Great Barr

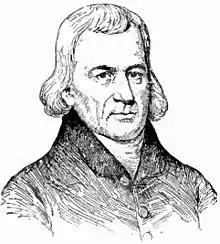
Appletons' Asbury Francis

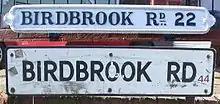
Street name signs on Birdbrook Road, Great Barr, Birmingham, showing old "Birmingham 22" (top) and modern "B44" postcodes.

Samuel Taylor, an itinerant Methodist preacher, visited Great Barr in 1792 and remarked "preached at Barr, a village famous for nothing as having given birth to Francis Asbury of America and being the present residence of his parents, at whose house we preached".